Electoral history of William Borah

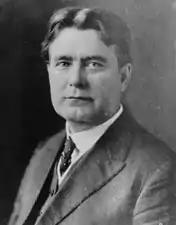
Senator William Borah (R-ID)

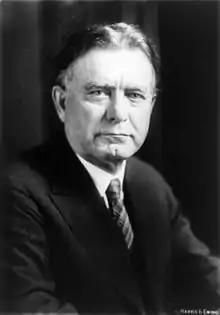
Borah in later years

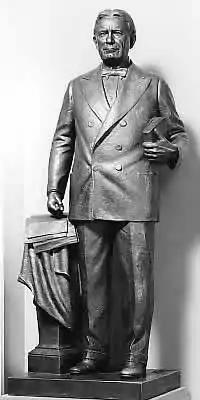
Statue of Senator William E. Borah in National Statuary Hall Collection at U.S. Capitol in Washington, D.C.; bronze, by Bryant Baker, 1947

Electoral history of William Edgar Borah, United States Senator from Idaho (1907–1940)